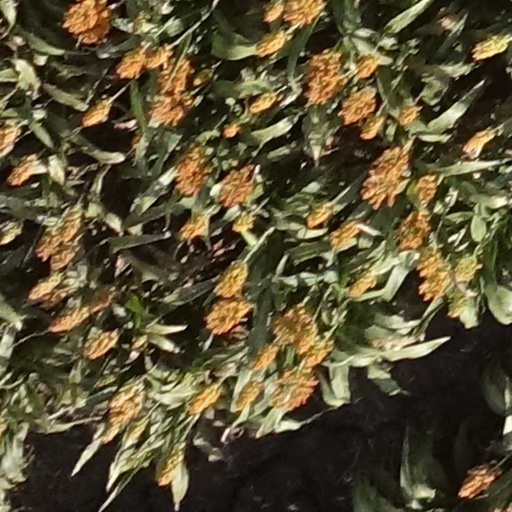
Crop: sorghum